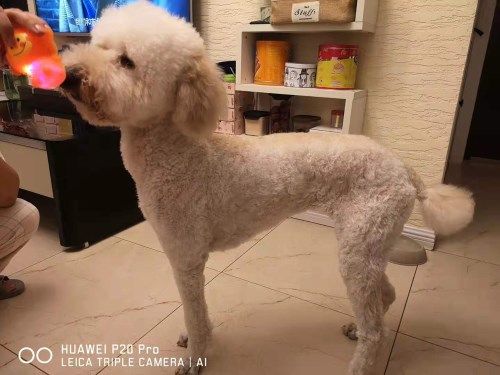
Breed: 2925-n000114-toy_poodle